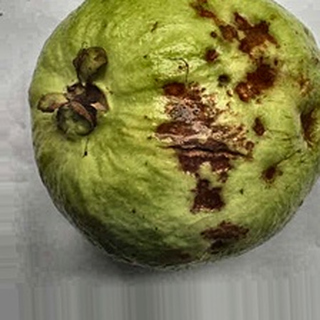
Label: guava_anthracnose